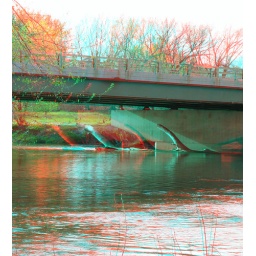
JimF_04-17-10-0002a river monsters under the bridge